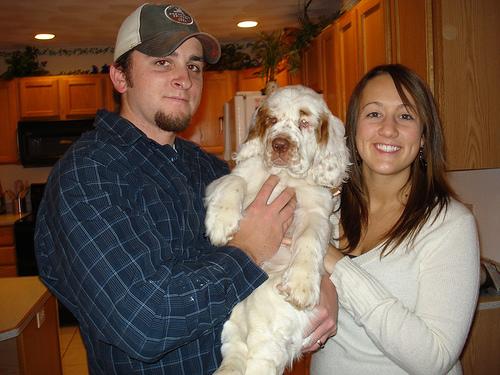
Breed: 235-n000097-clumber